Italian architecture

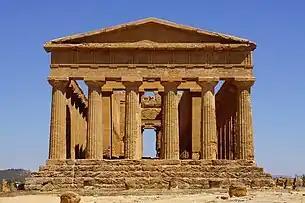
The Greek Temple of Concordia in the Valle dei Templi, Sicily

Along with pre-historic architecture, the first people in Italy to truly begin a sequence of designs were the Greeks and the Etruscans. In Northern and Central Italy, it was the Etruscans who led the way in architecture in that time. Etruscan buildings were made from brick and wood, thus few Etruscan architectural sites are now in evidence in Italy, with the exception of a few in Volterra, Tuscany and Perugia, Umbria. The Etruscans built temples, fora, public streets, aqueducts and city gates which had a significant influence on Roman architecture.